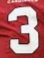
Number: 3